Tea culture

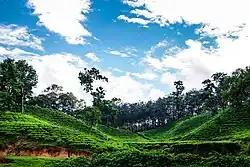
Tea plantation, Sylhet District, Bangladesh

Tea is the unofficial national drink of Afghanistan, where it is widely consumed and offered to visitors. Both green and black tea are used (although green is preferred), and cardamom, saffron or blocks of sugar are often added, but normally without milk. Teahouses are common, which are locally called "chai-khana".